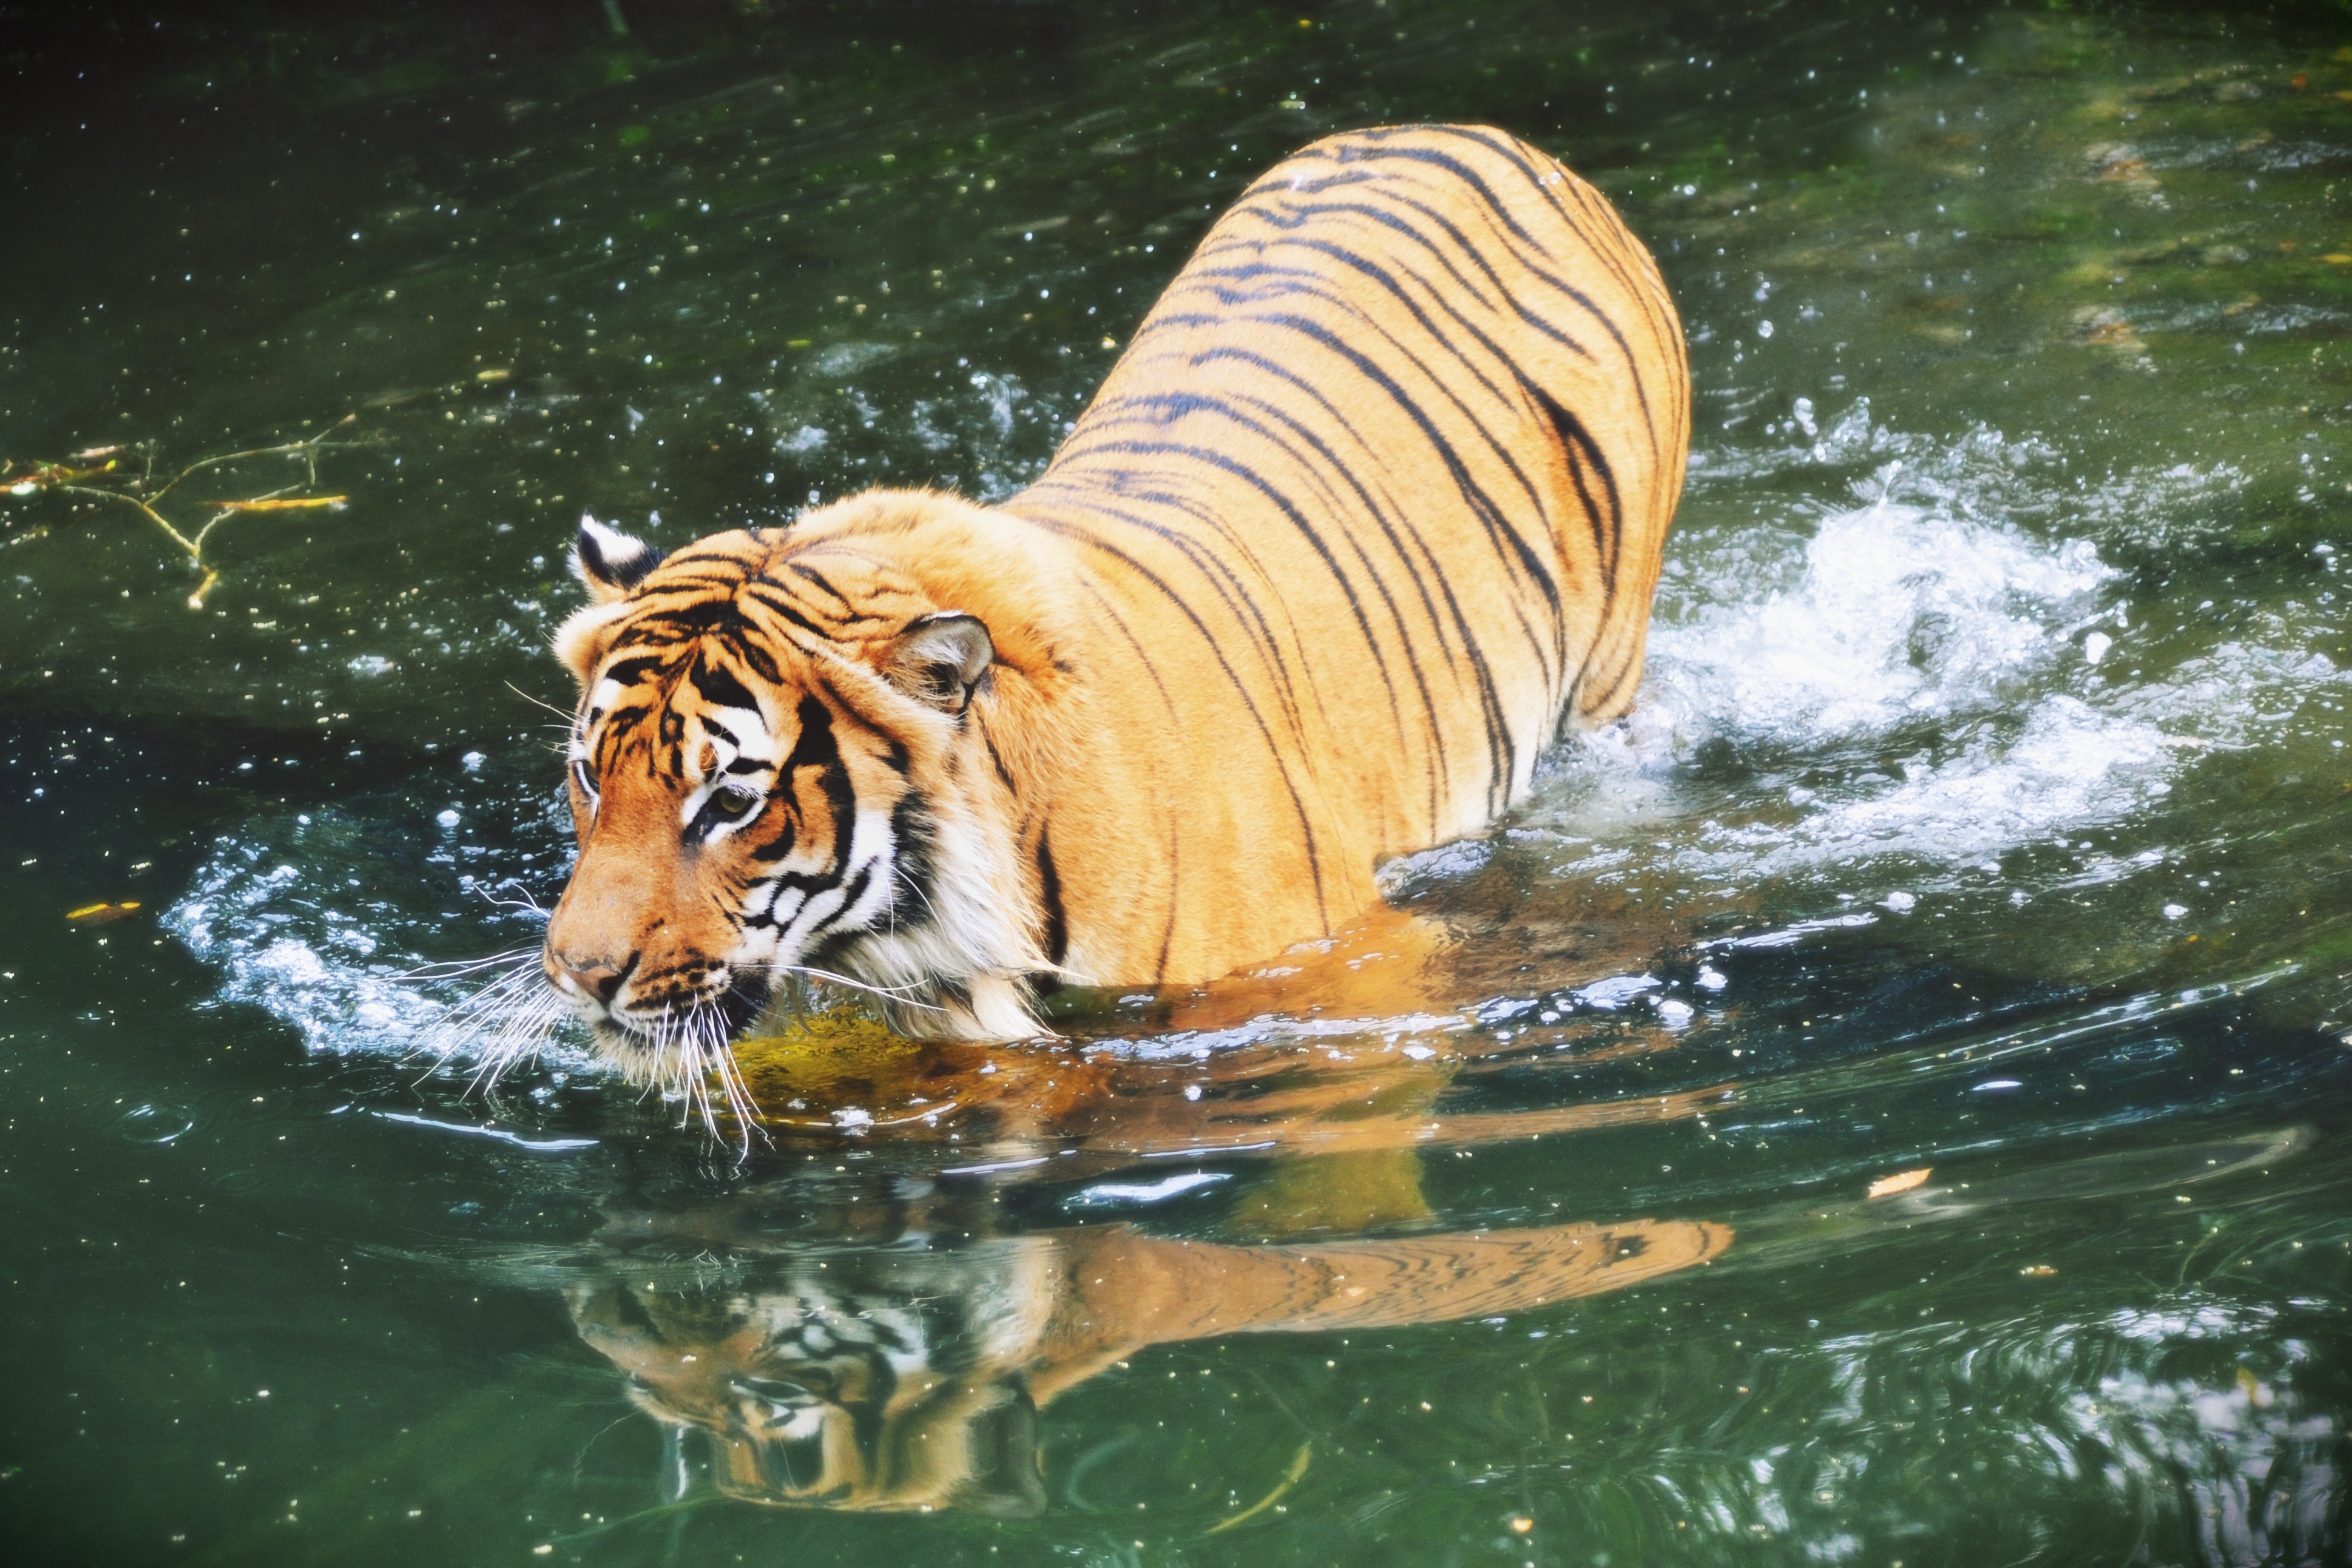
animal, wildlife, wild, deer, zoo, cat, rapid, mammal, predator, meat, fauna, swimming, playful, tiger, animals, beast, hunter, dangerous, bathing, big cats, big tiger, sumatran tiger, cat like mammal